Polk County Homestead and Trust Company Addition Historic District

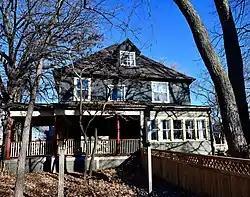
House at 1721 7th St. (1896)

The Polk County Homestead and Trust Company Addition Historic District is a nationally recognized historic district located in Des Moines, Iowa, United States. It was listed on the National Register of Historic Places in 2016. At the time of its nomination the district consisted of 86 resources, including 48 contributing buildings, 11 contributing structures, 18 non-contributing buildings, and nine non-contributing structures. The end of the 19th century saw the rise of the Victorian suburbs around Des Moines. This was a period of economic growth for the metropolitan area. The largest of these suburbs was North Des Moines. It was connected to Des Moines by way of three streetcar lines, which added to its attractiveness. Local real estate investors established the Polk County Homestead & Trust Co. to develop the northern portion of North Des Moines in partnership with the Prospect Park Improvement Company.